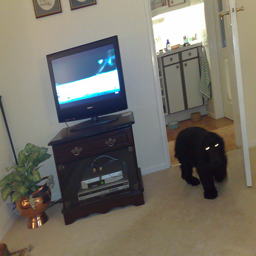
A big black dog walking past a flat screen TV.
A dog next to a tv in a room.
Black dog walking into a living room while staring at the camera.
A black dog is walking into the living room where the television set is on.
Small black dog standing in front of a bathroom door in a living room.